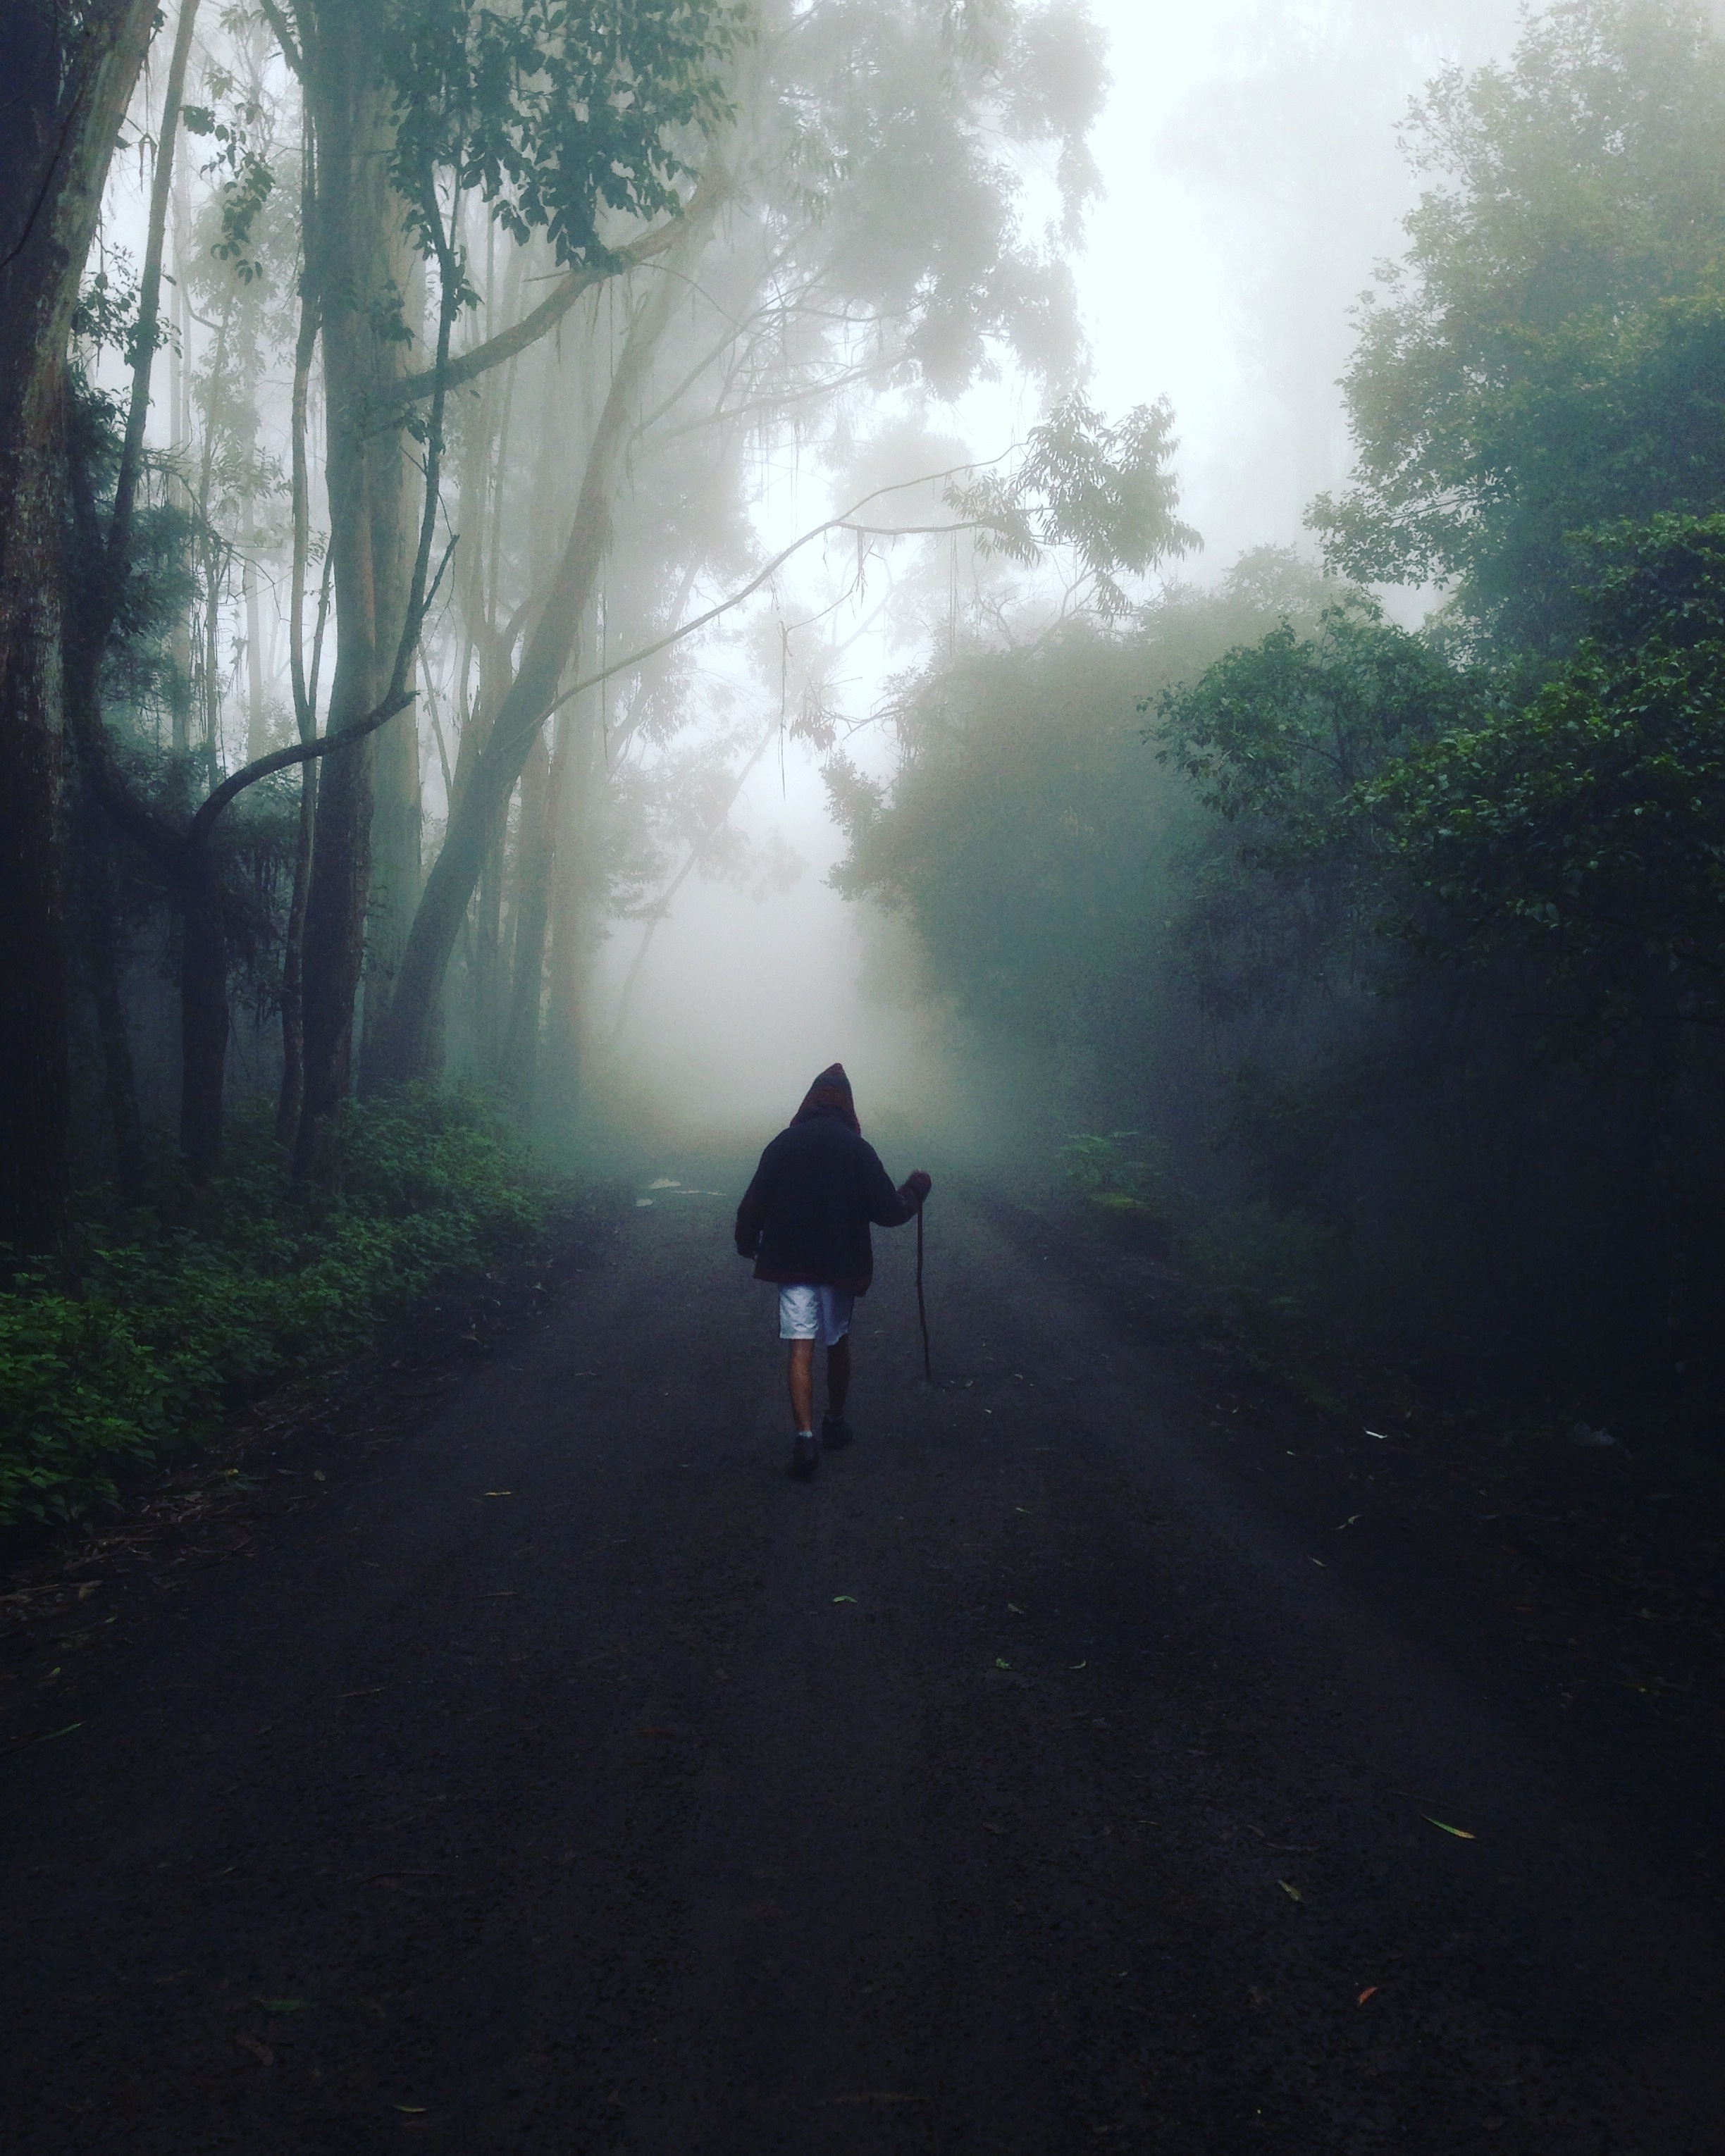
tree, nature, forest, grass, light, fog, mist, sunlight, morning, leaf, atmosphere, weather, darkness, habitat, atmospheric phenomenon, woody plant